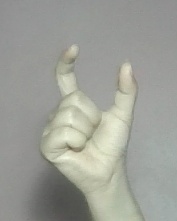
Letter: nun